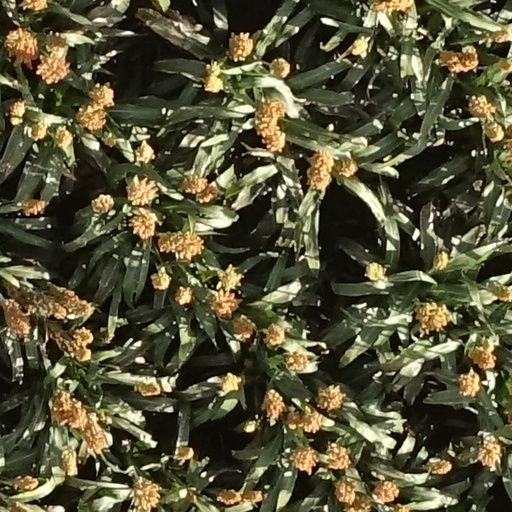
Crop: sorghum